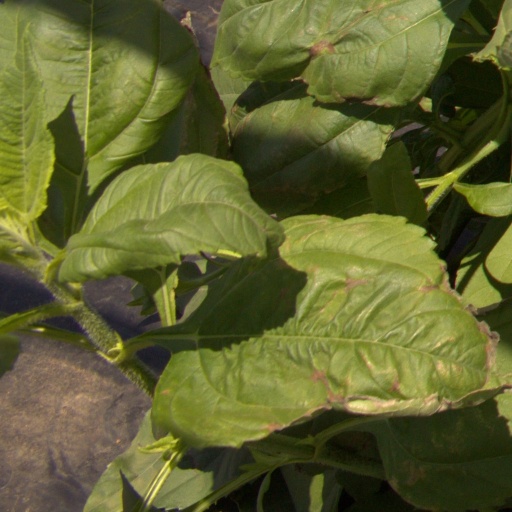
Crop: Jerusalem artichoke